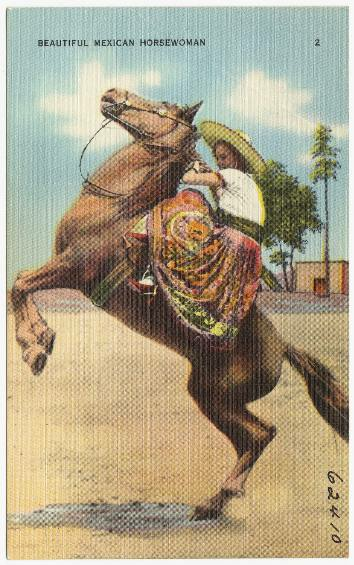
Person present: No